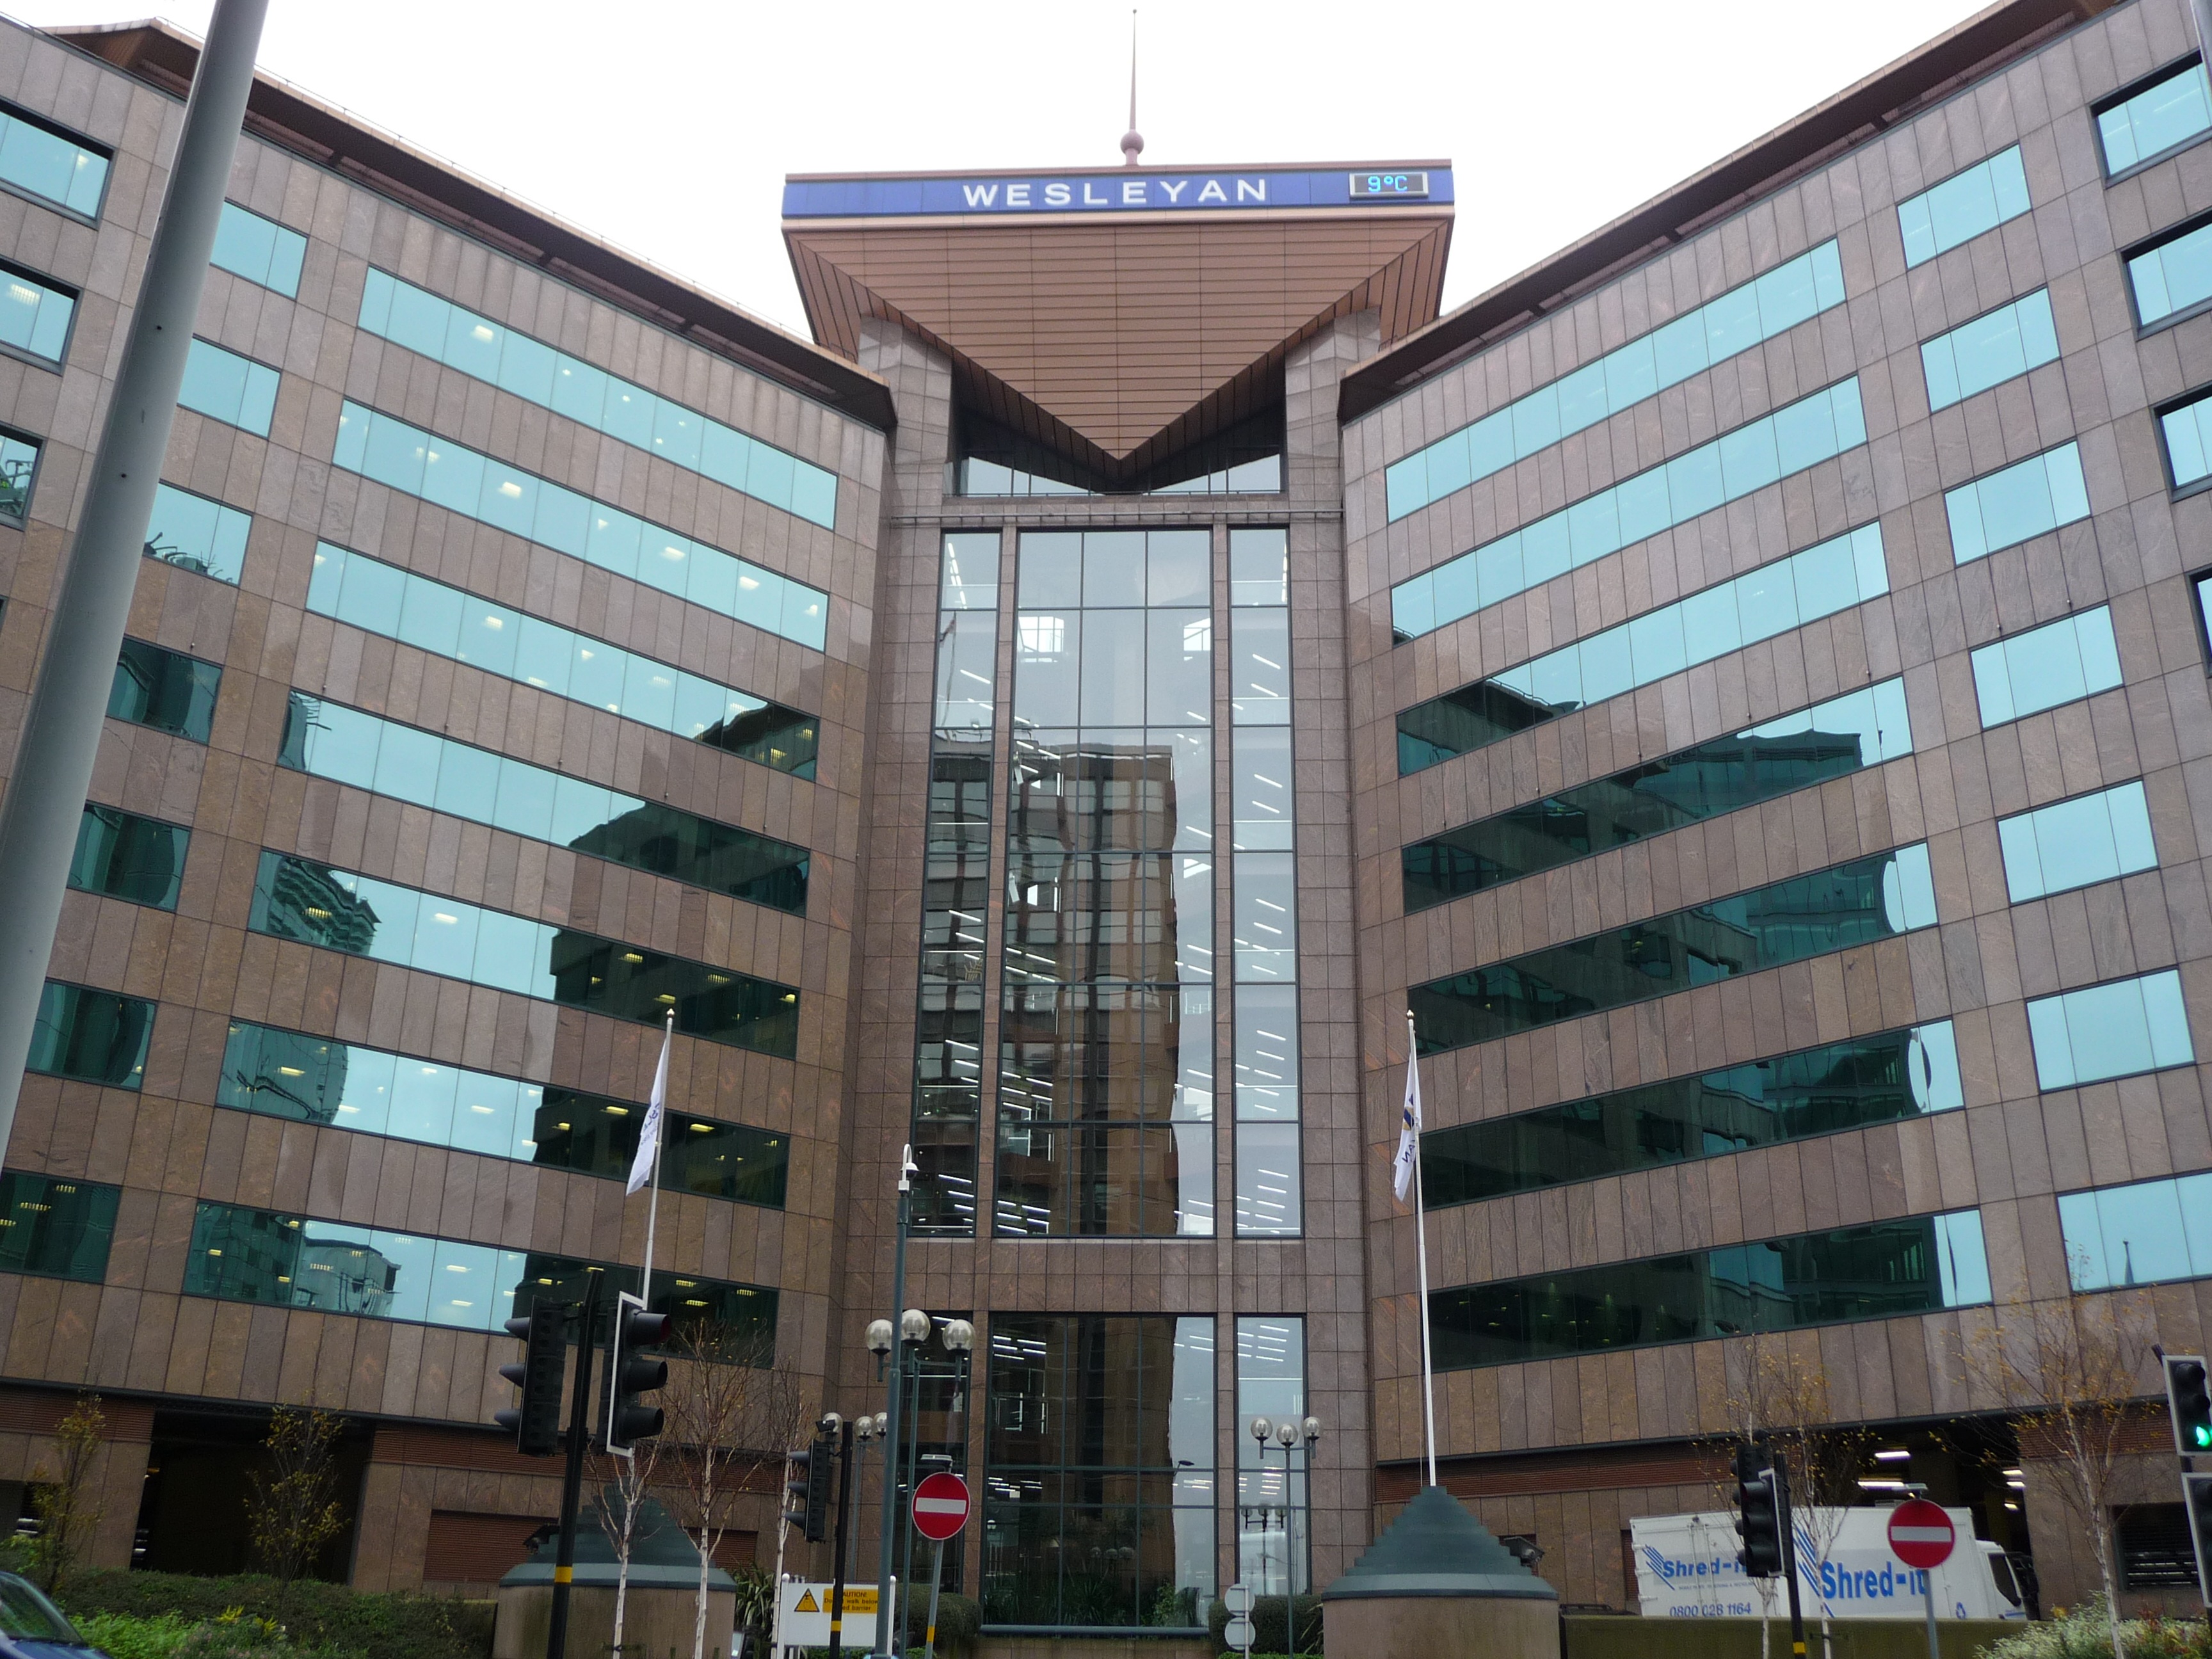
town, building, city, skyscraper, urban, cityscape, downtown, plaza, facade, property, tower block, futuristic, modern building, reflections, birmingham, commercial building, headquarters, condominium, neighbourhood, residential area, metropolitan area